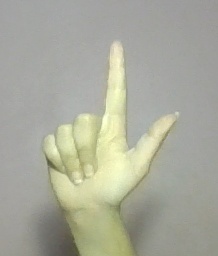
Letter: laam